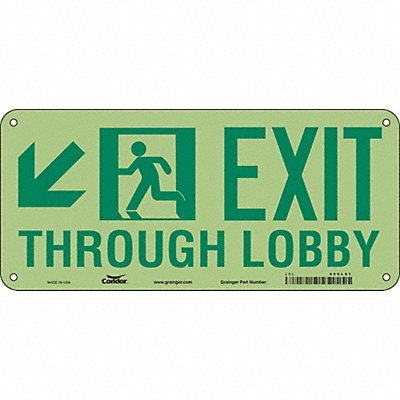
Safety Sign 10 in x 22 in Polyethylene
Safety Sign Horizontal Rectangle Number of Printed Sides 1 English Sign Format Other Format Sign Legend Exit Through Lobby (Diagonal Down Left Arrow) Sign Legend Background Color White Sign Legend Style Symbol and Text
Brand: CONDOR
Category: Business & Industrial > Signage > Emergency & Exit Signs